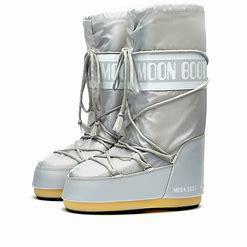
Brand: Moon
Model: Boot Moon Icon Nylon